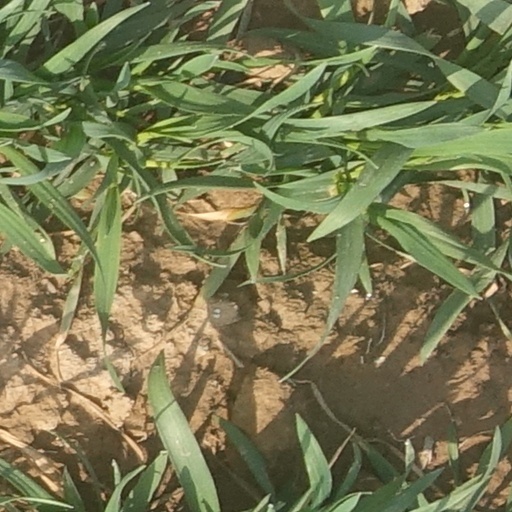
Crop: wheat